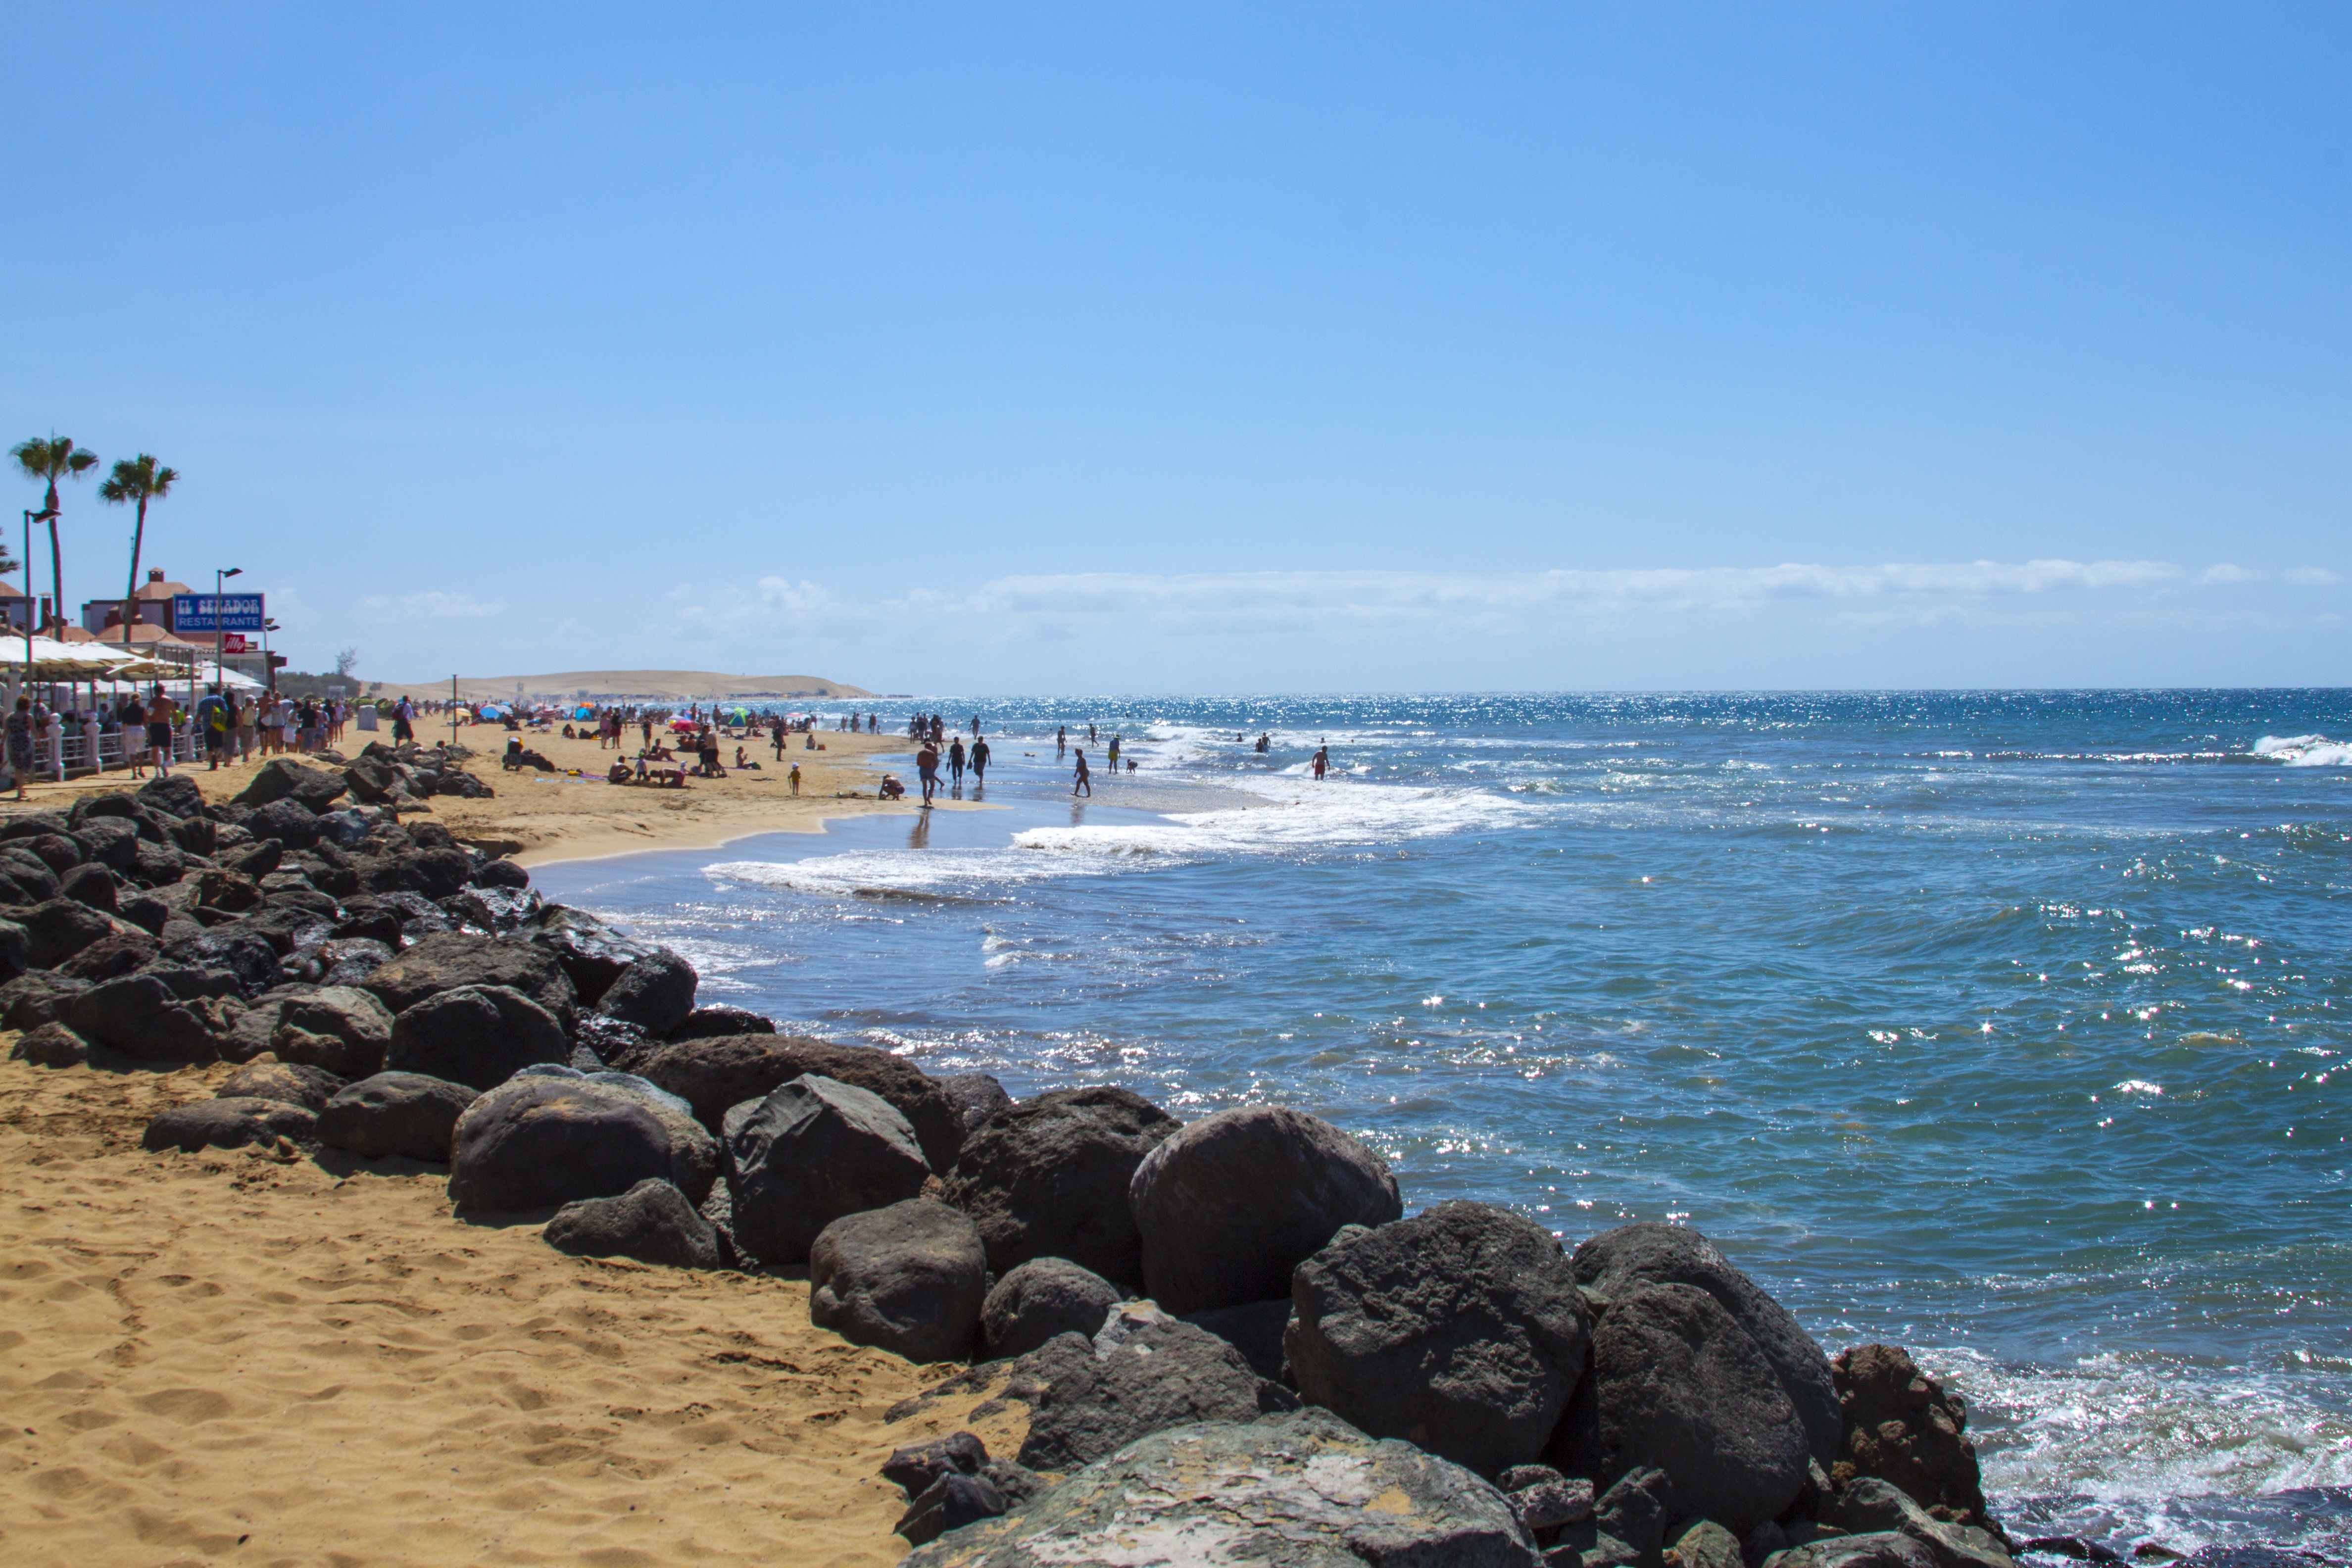
beach, sea, coast, water, sand, rock, ocean, horizon, shore, wave, vacation, cove, bay, body of water, rocks, landscapes, gran canaria, breakwater, cape, the coast, wind wave